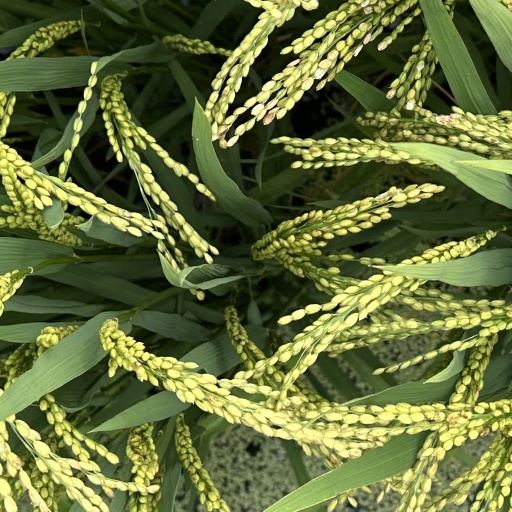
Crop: rice